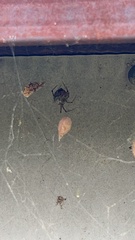
Species: Parasteatoda_tepidariorum